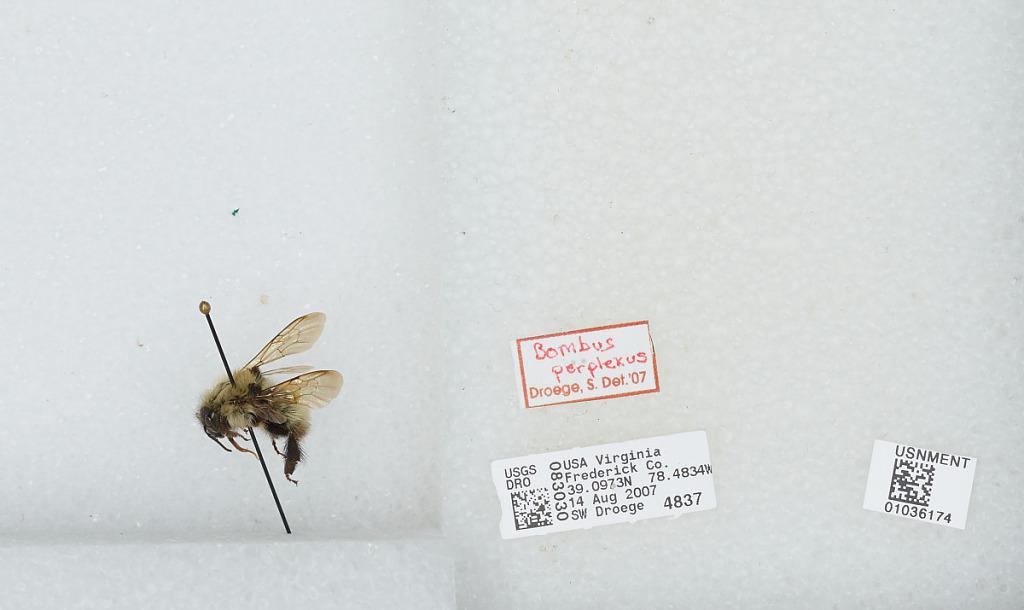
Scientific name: Bombus (Pyrobombus) perplexus Cresson
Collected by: S. Droege
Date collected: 2007-8-14
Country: United States
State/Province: Virginia
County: Frederick
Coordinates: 39.0972, -78.4833